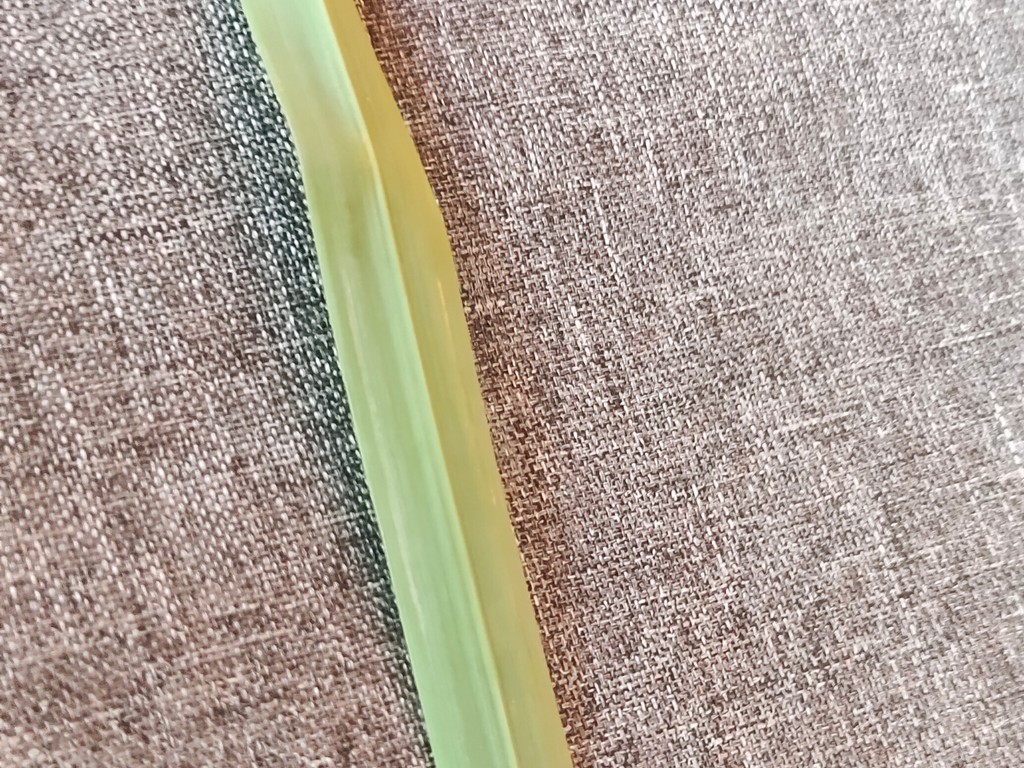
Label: Healthy